The Heart of the Matter (film)

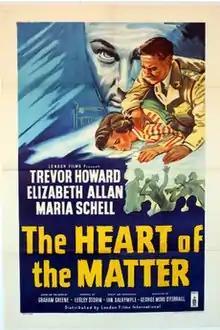
Film poster

The Heart of the Matter is a 1953 British drama film based on the 1948 book of the same name by Graham Greene. It was directed by George More O'Ferrall for London Films. It was entered into the 1953 Cannes Film Festival.